Judaism in Fez

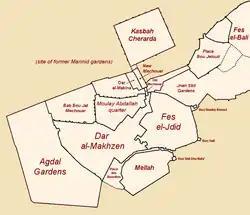
Layout of Fes el-Jdid, the Marinid royal city founded in 1276, showing the Mellah to the south

Fez had long hosted the largest and one of the oldest Jewish communities in Morocco, present since the city's foundation by the Idrisids (in the late 8th or early 9th century). They lived in many parts of the city alongside the Muslim population, as evidenced by the fact that Jewish houses were purchased and demolished for the Almoravid expansion of the al-Qarawiyyin Mosque (located at the center of the city), and by the claims of Maimonides' residence in what later became the Dar al-Magana (in the western part of the city). Nonetheless, since the time of Idris II (early 9th century) the Jewish community was more or less concentrated in the neighbourhood known as Foundouk el-Yihoudi ("hotel/warehouse of the Jew") near Bab Guissa in the northeast of the city. The city's original Jewish cemetery was also located near here, just outside the gate of Bab Guissa.